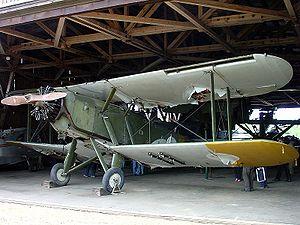
Le Blackburn T.5 Ripon était un avion biplan, de reconnaissance et bombardier-torpilleur, embarqué britannique qui effectua son premier vol en 1926. Il a été utilisé par la Fleet Air Arm comme un bombardier-torpilleur de 1930 jusqu'en 1935. Des Ripon ont également été vendus à la Finlande, où ils ont continué à être utilisés, en service pendant la guerre d'Hiver et la guerre de Continuation, jusqu'en 1944.